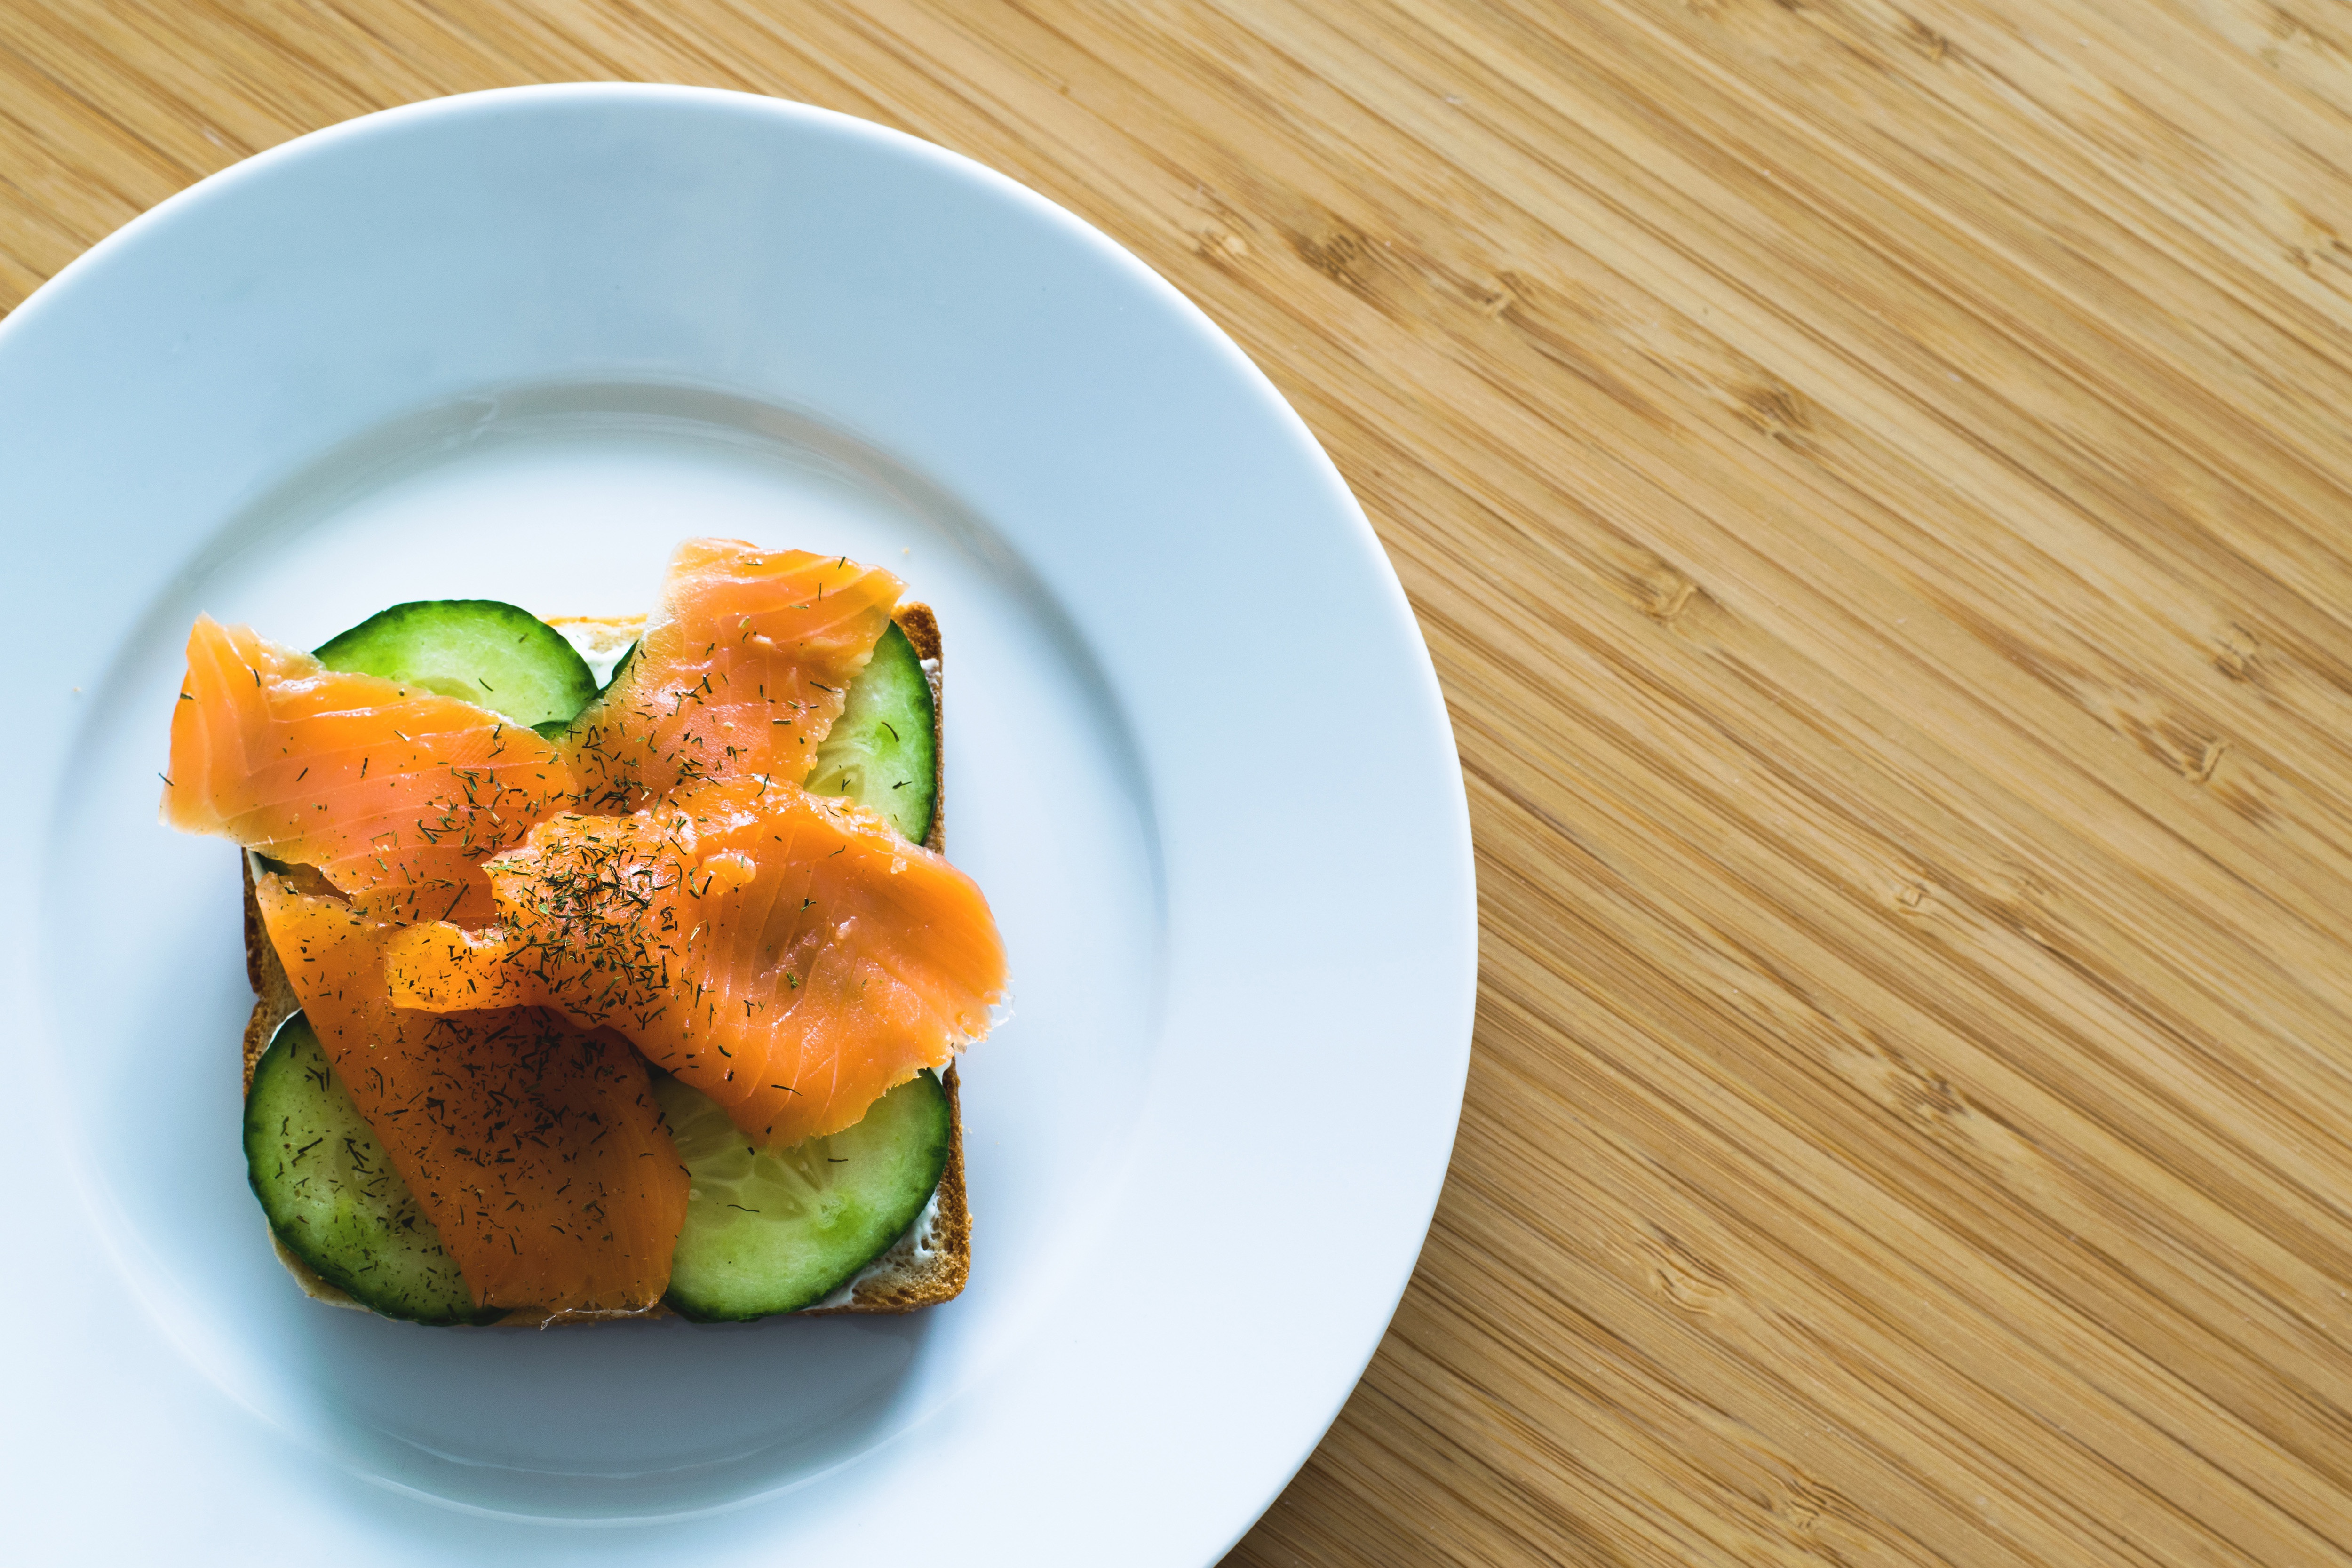
food, cuisine, dish, ingredient, zucchini, produce, vegetarian food, vegetable, recipe, cucumber, plant, vegan nutrition, side dish, avocado